Dionysus

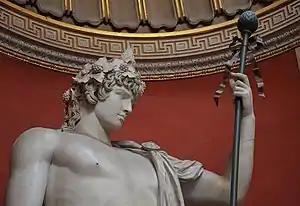
Colossal statue of Antinous as Dionysus.

Lyaeus, or Lyaios (Λυαῖος, "deliverer", literally "loosener"), one who releases from care and anxiety.